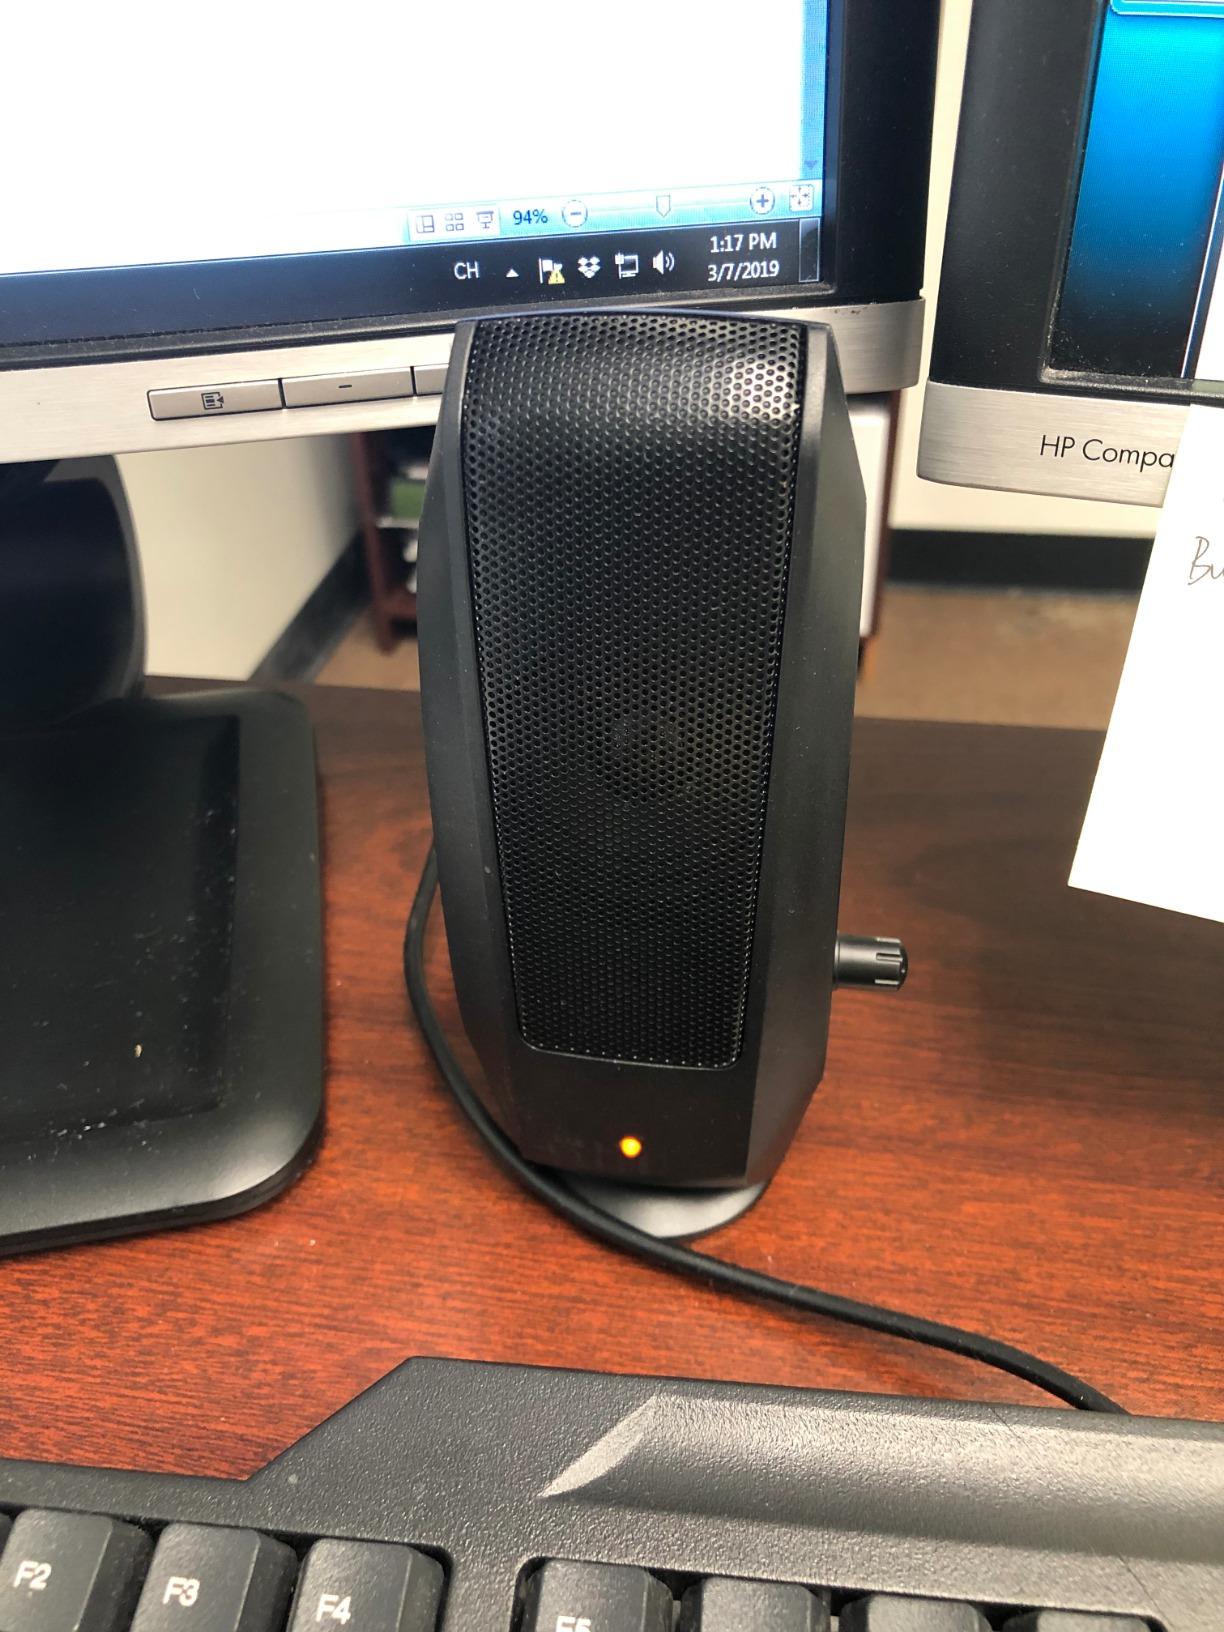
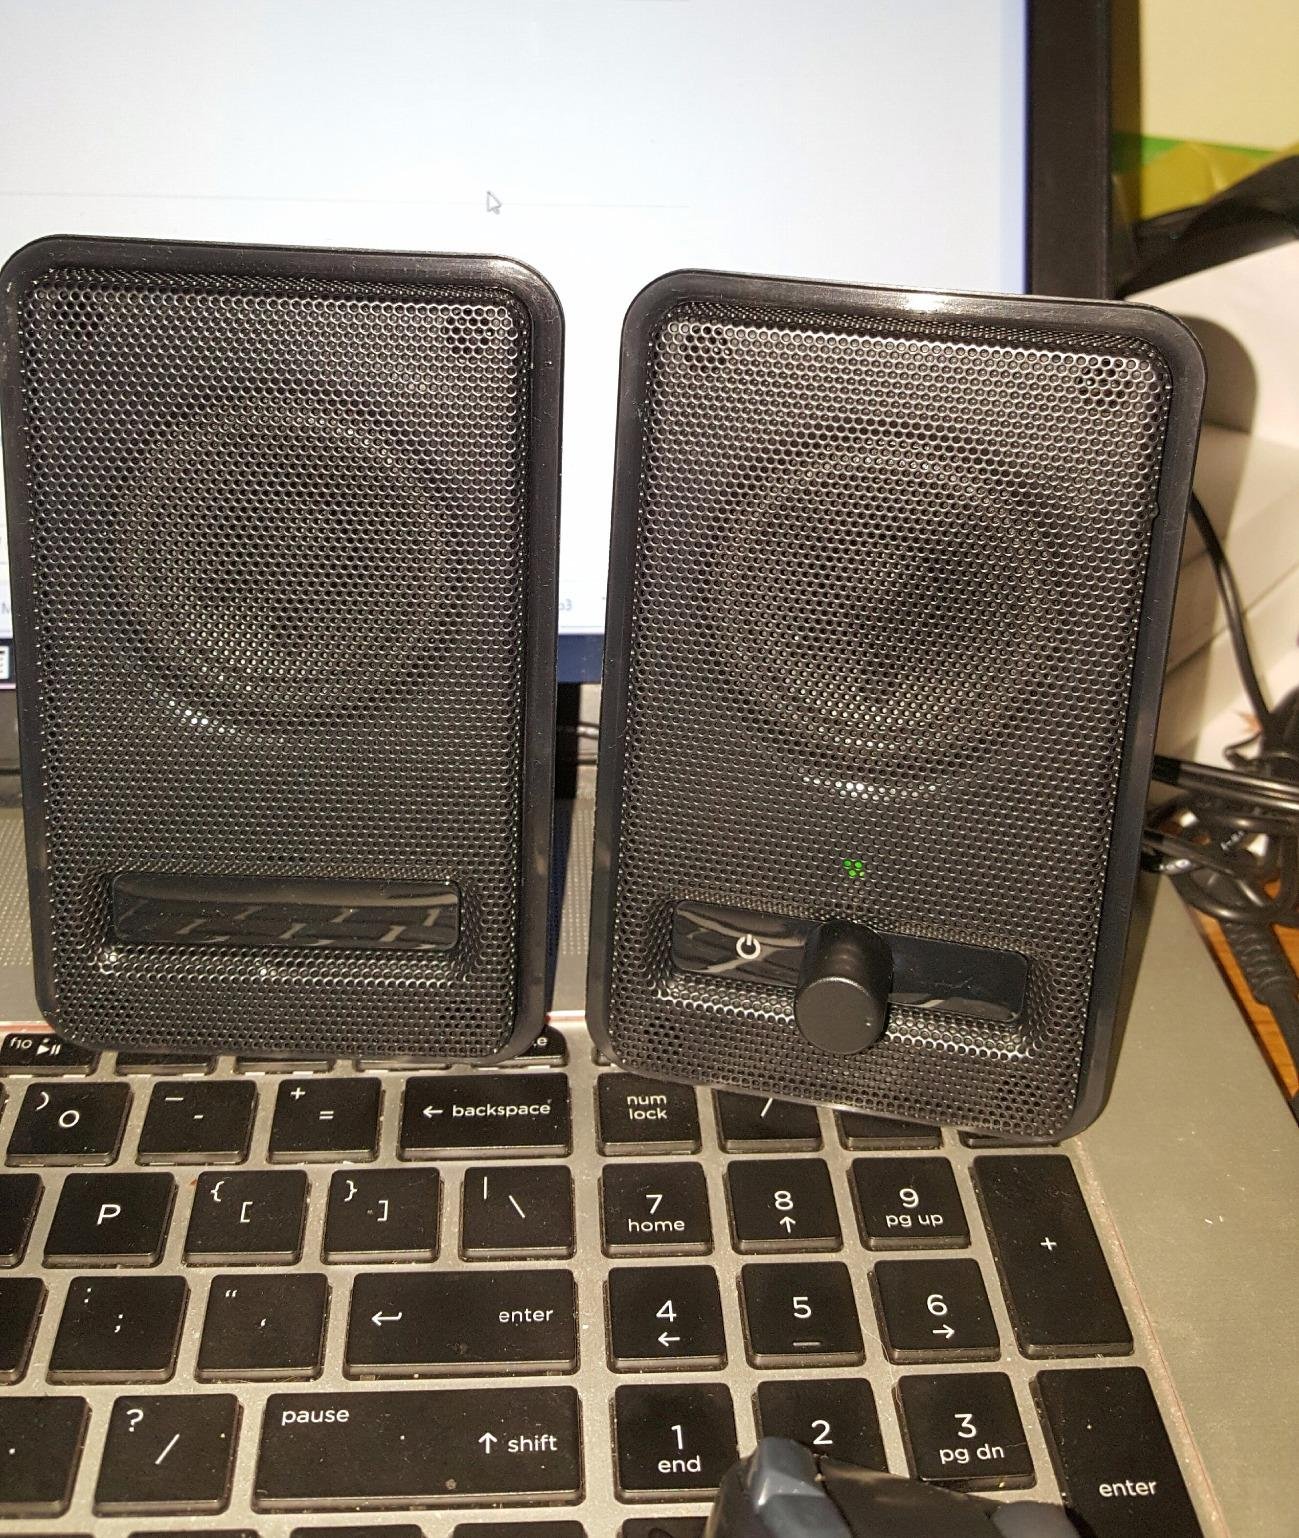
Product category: speaker
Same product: no